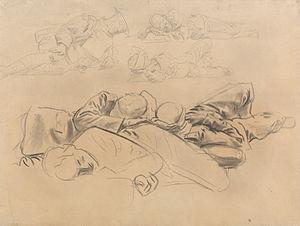
Gazés est un tableau que John Singer Sargent peignit à l'huile en 1919 et qui illustre les effets d'une attaque au gaz moutarde de la Première Guerre mondiale. On y voit des files de soldats blessés marcher vers un poste de secours, entourés d'autres soldats blessés gisant au sol. Chargé par le British War Memorials Committee de garder trace de la guerre, Sargent visita le front de l'Ouest en juillet 1918 et passa du temps avec la Guards Division près d'Arras, puis avec le corps expéditionnaire américain près d'Ypres. La peinture fut achevée en mars 1919 et choisie pour peinture de l'année par la Royal Academy of Arts en 1919. Elle est conservée à l'Imperial War Museum à Londres.